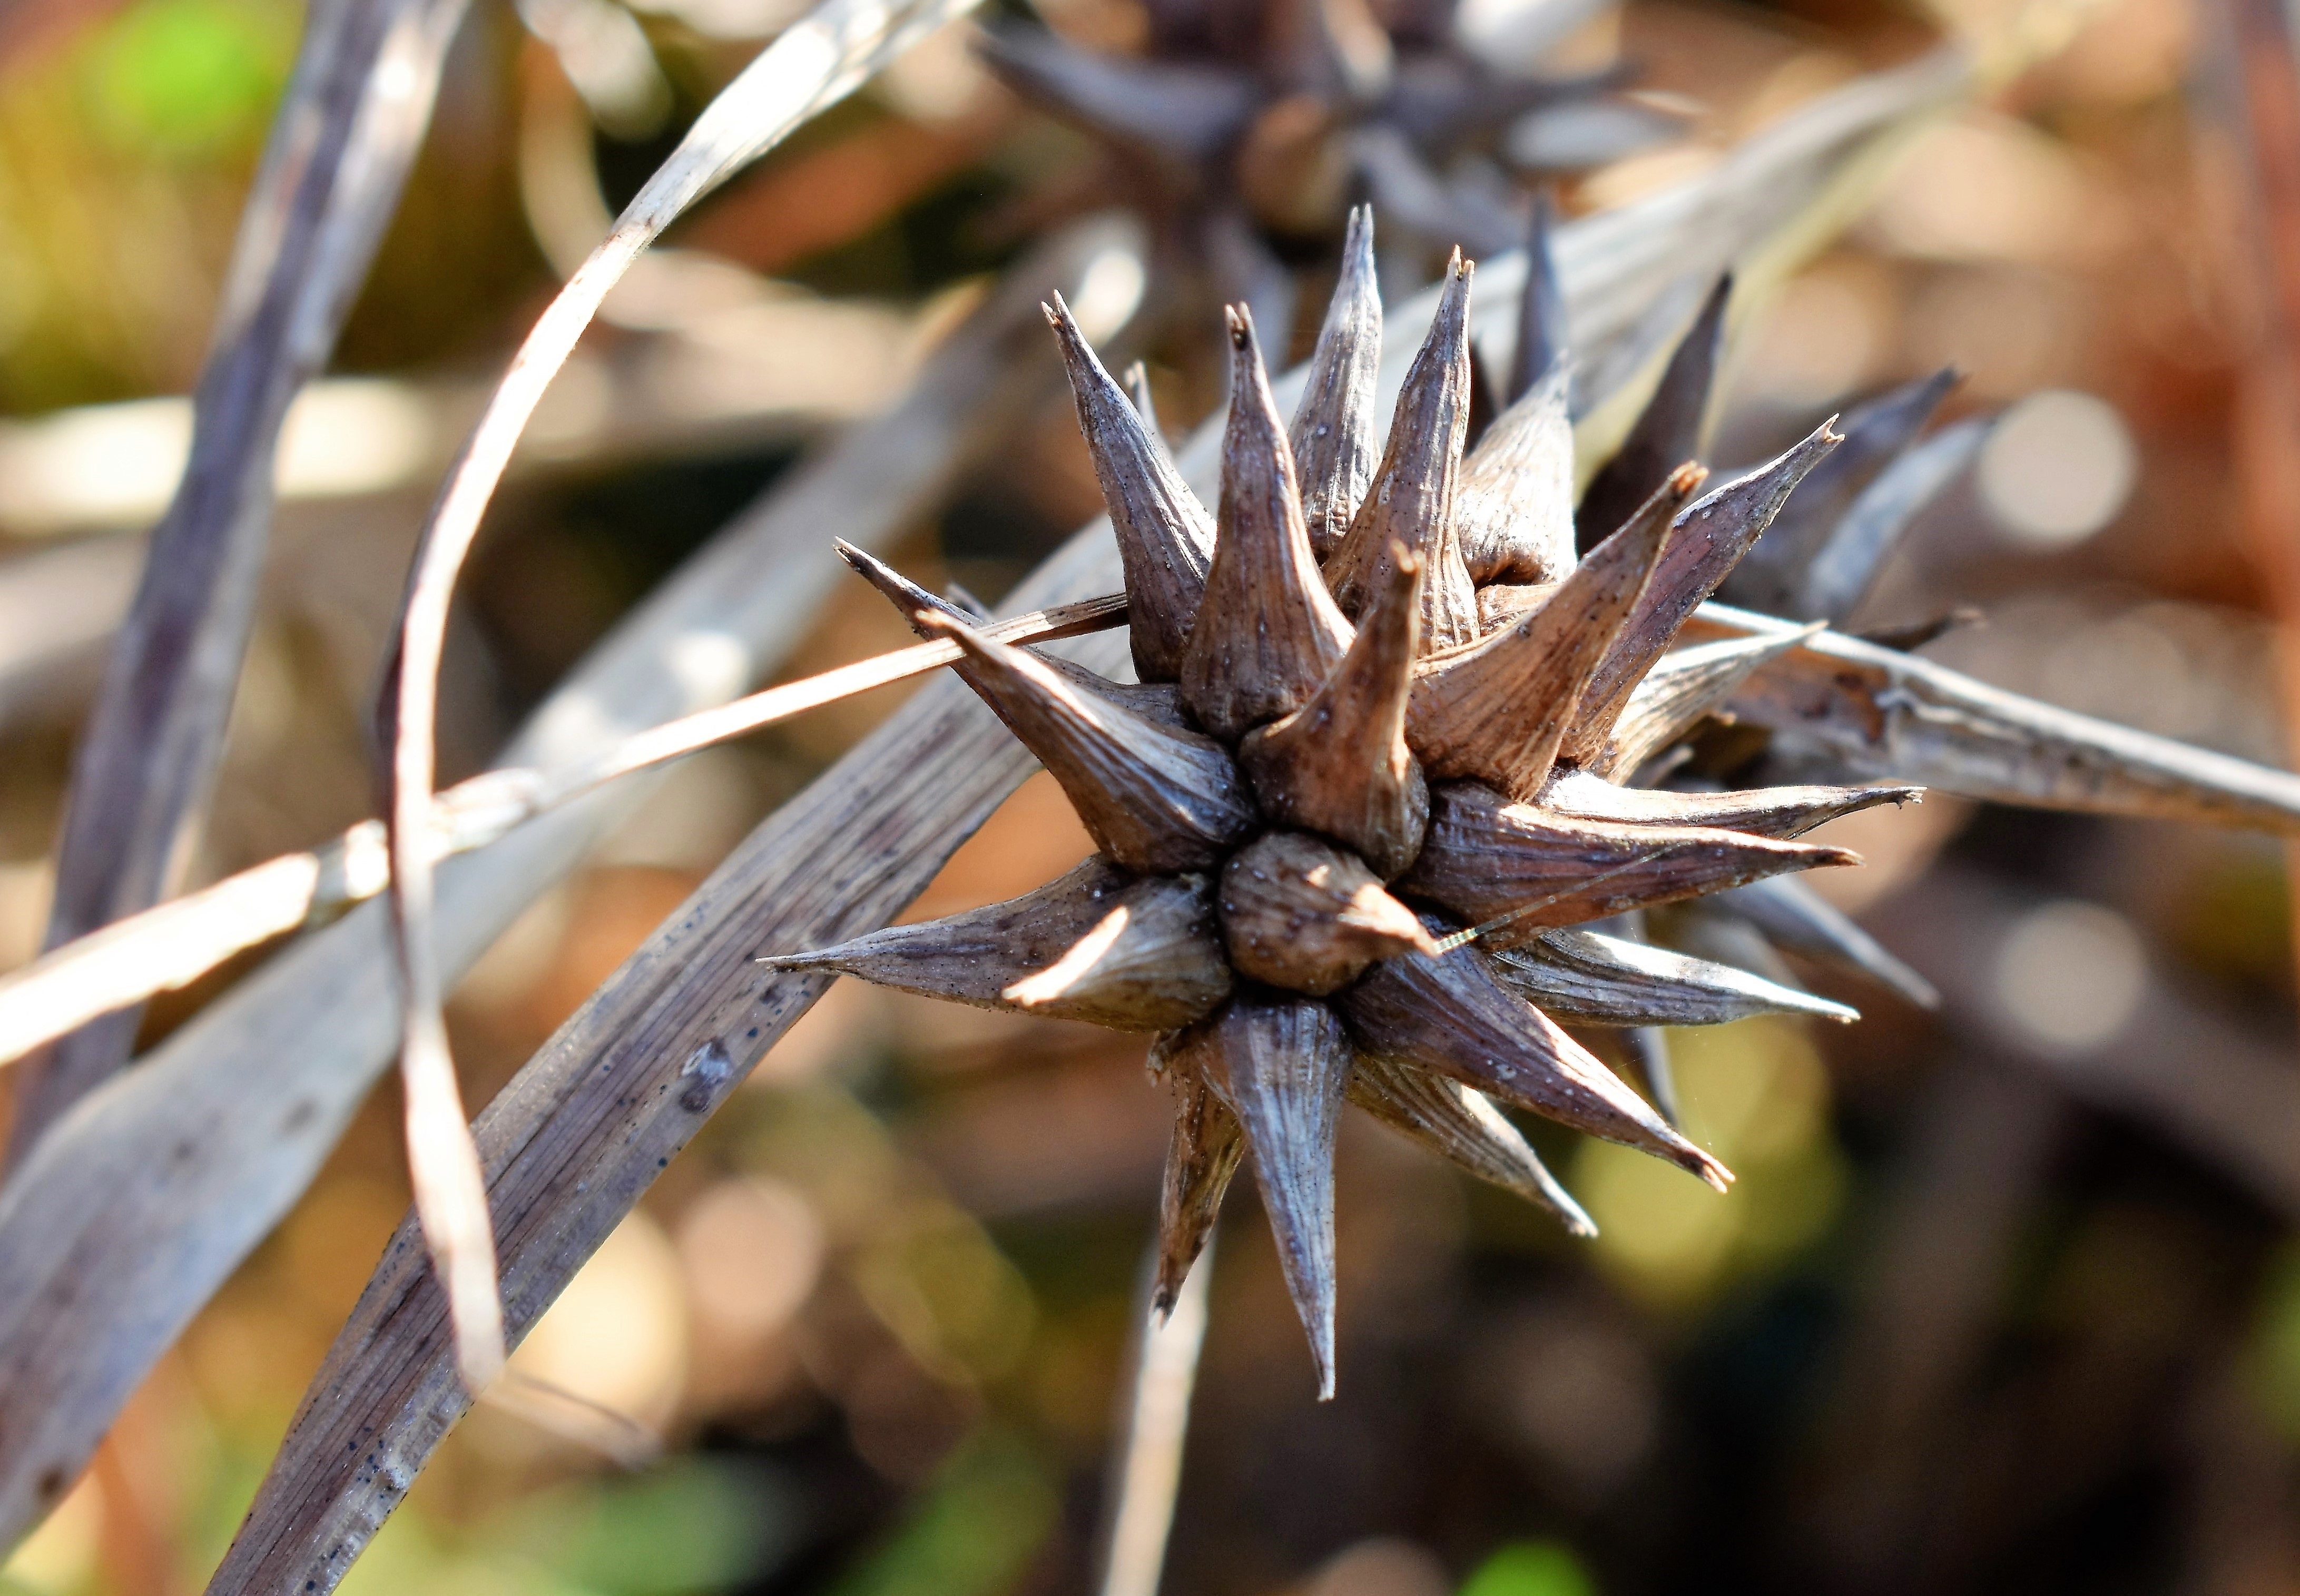
tree, nature, grass, branch, plant, photography, leaf, flower, frost, dry, spring, produce, autumn, brown, botany, dried, close, flora, season, fauna, twig, close up, seeds, faded, macro photography, morning star, flowering plant, plant stem, land plant, thorns spines and prickles